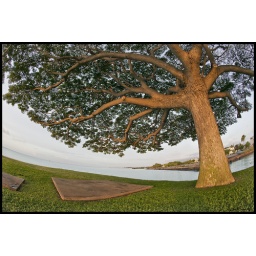
Lone tree on grass covered point on Mamala Bay at Hickman Air Force base in Oahu Hawaii.